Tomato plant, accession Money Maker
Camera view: tilt-top (135 deg); turntable rotation: 330 degrees
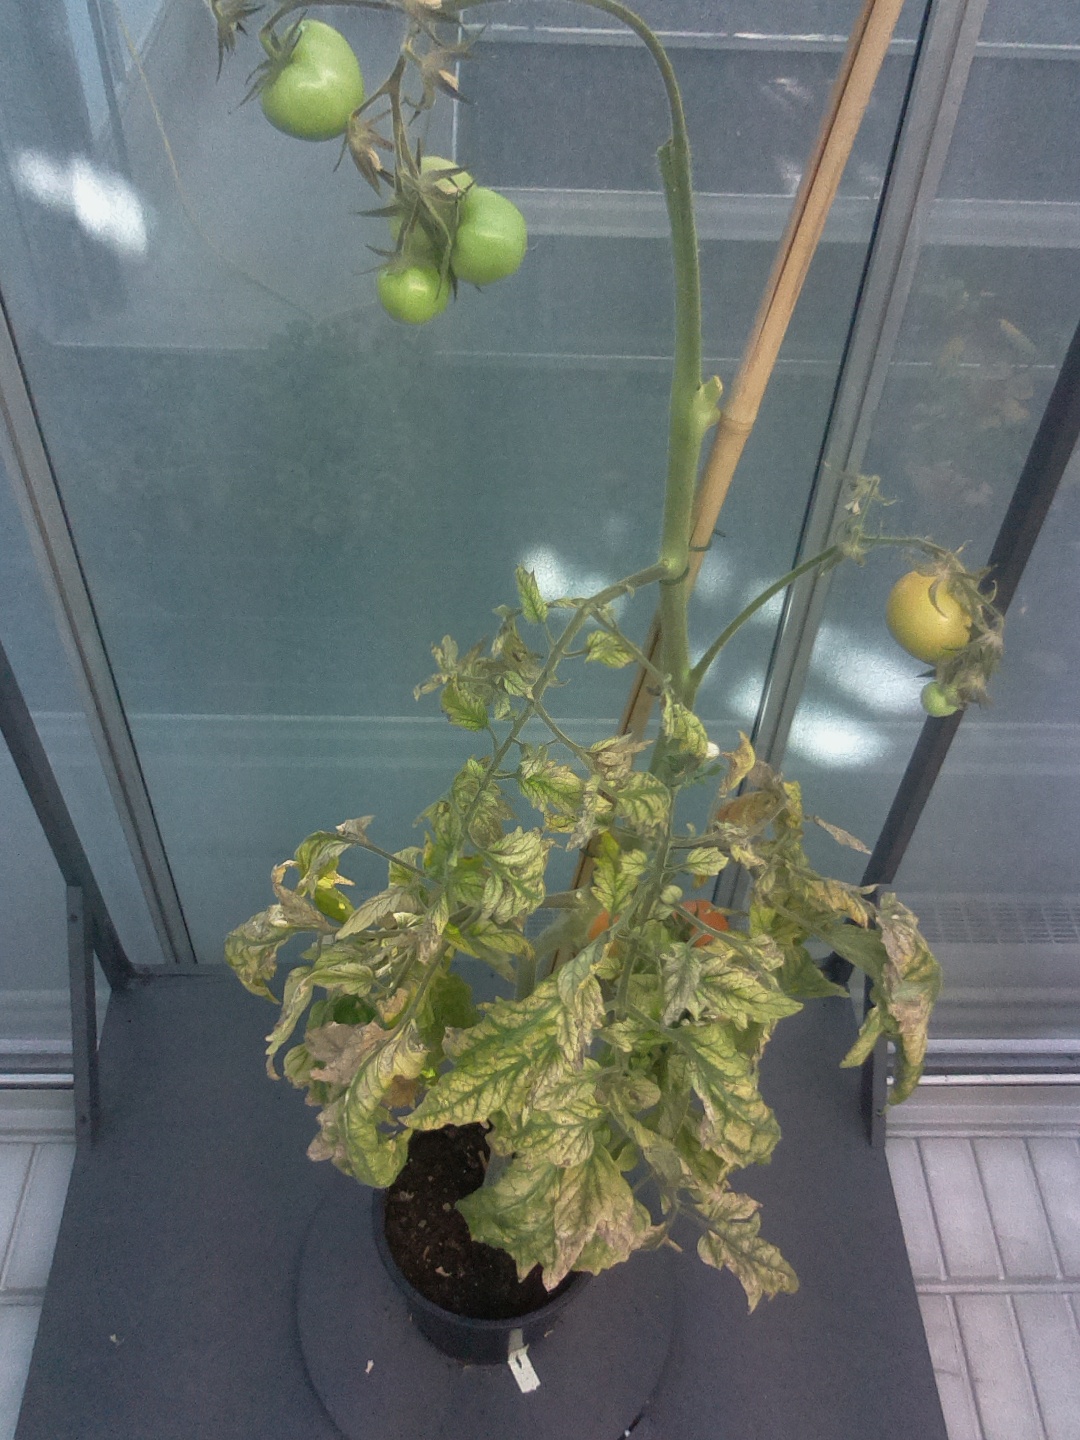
BBCH growth stage 82: 20%-30% of fruits show typical fully ripe color